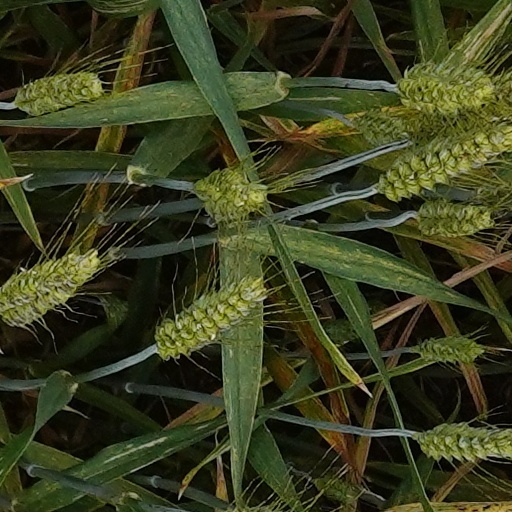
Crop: wheat